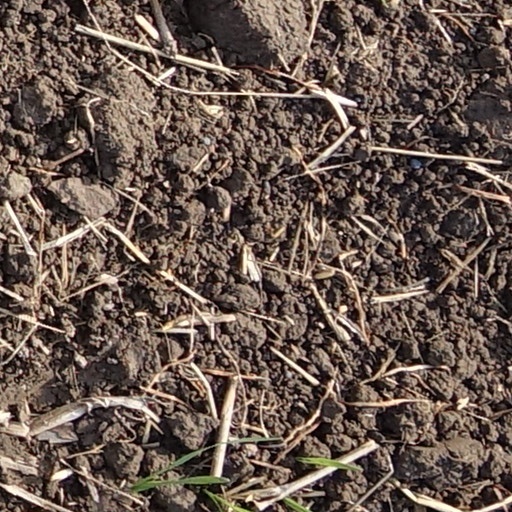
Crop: wheat